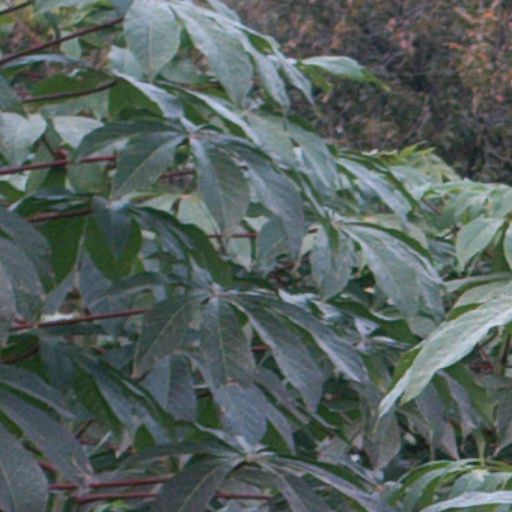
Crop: cassava